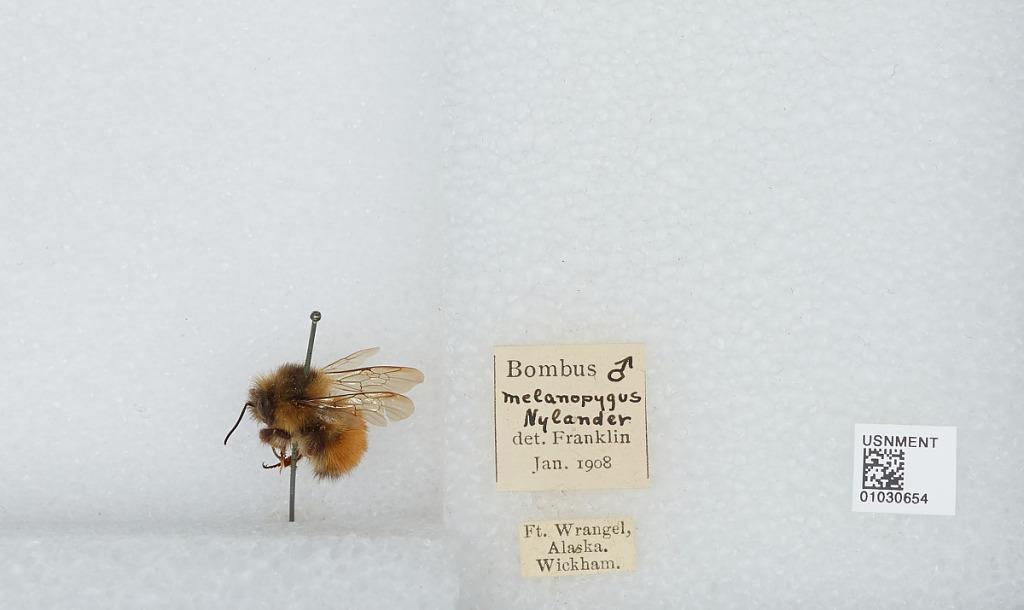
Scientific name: Bombus (Pyrobombus) melanopygus Nylander
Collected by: Wickham
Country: United States
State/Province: Alaska
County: Wrangell
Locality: Fort Wrangel
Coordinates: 56.4708, -132.377
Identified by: Franklin